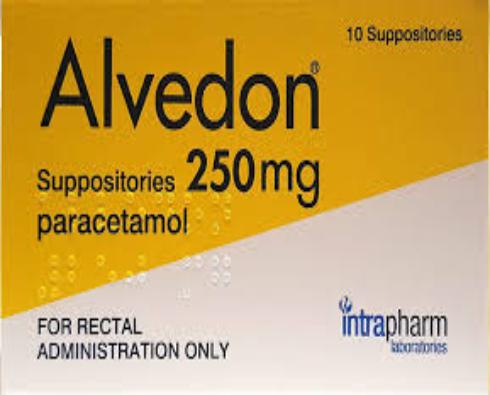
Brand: alvedon
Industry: Medical